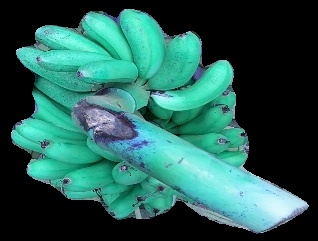
Variety: rasbale
Grade: grade1